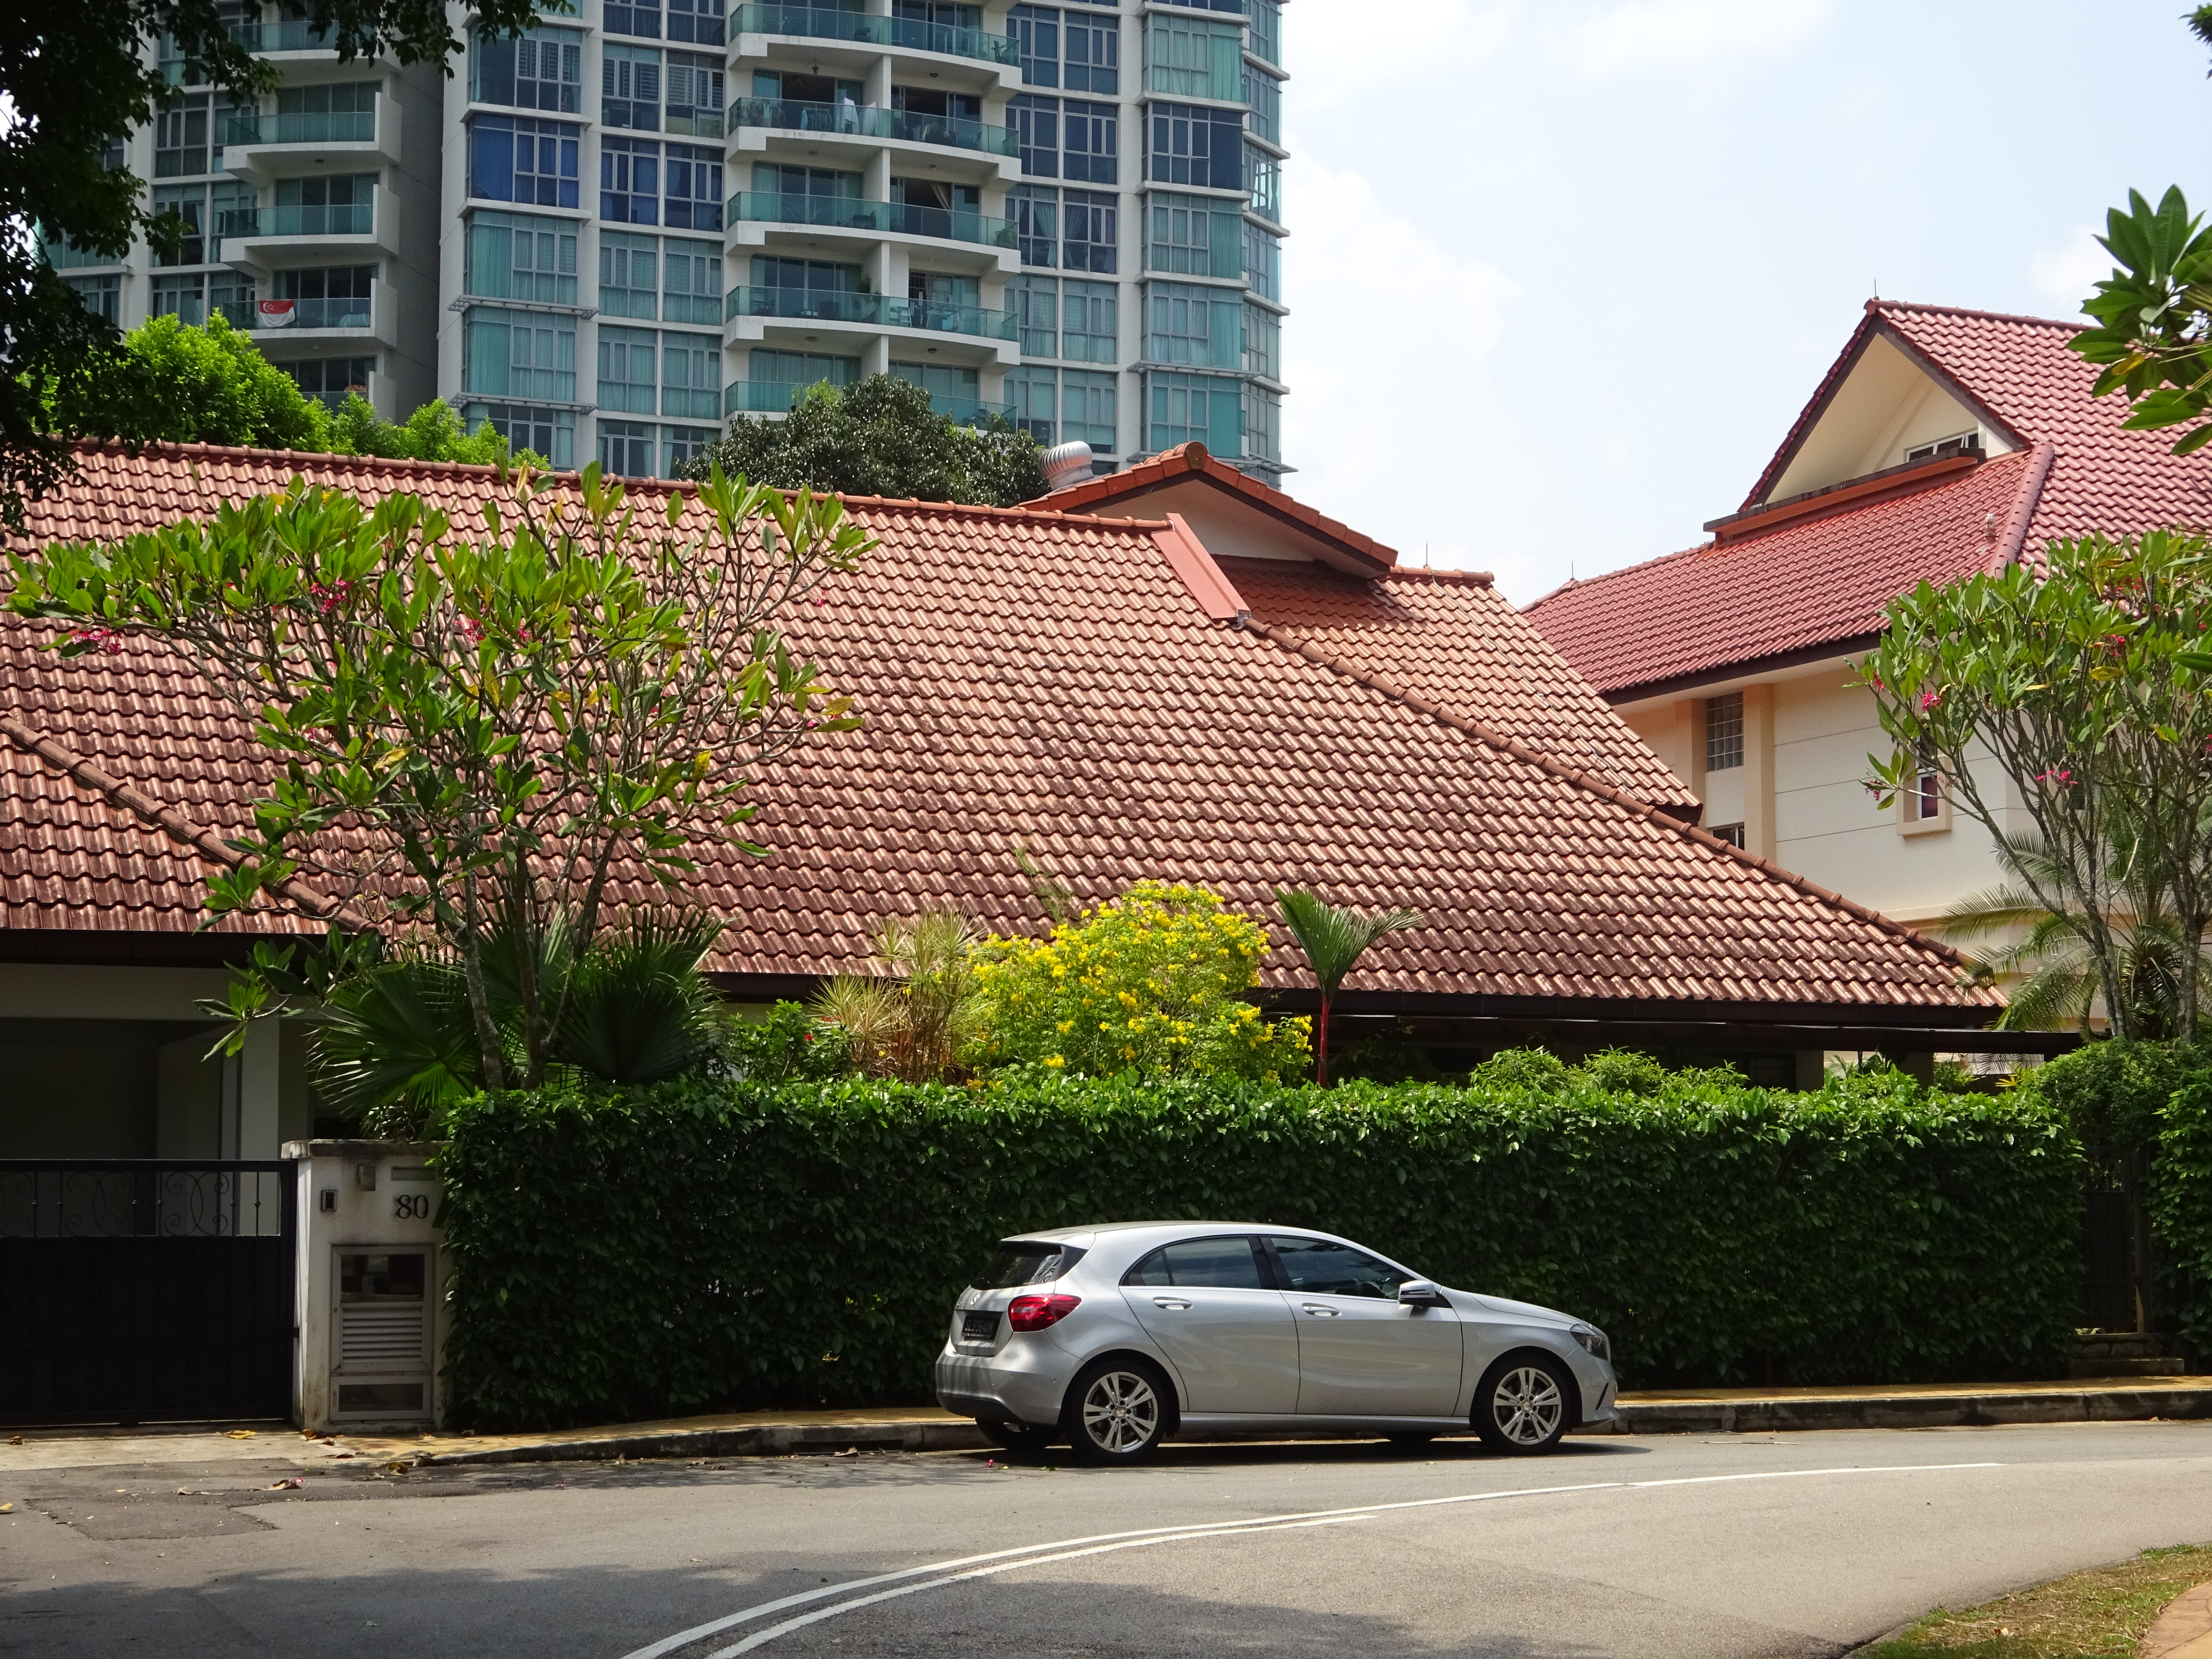
buildings, life, living, city, street, car, plant, building, vehicle, wheel, property, tire, sky, infrastructure, automotive lighting, tree, architecture, neighbourhood, urban design, asphalt, residential area, wall, automotive design, line, rolling, public space, woody plant, real estate, automotive exterior, morning, condominium, motor vehicle, tower block, facade, Tints and shades, road, parking, personal luxury car, vehicle door, house, mixed use, road surface, apartment, commercial building, mid size car, sport utility vehicle, shrub, suburb, family car, roof, luxury vehicle, home, sidewalk, rim, Liftback, hatchback, town, brick, full size car, landscape, vacation, compact mpv, compact car, automotive wheel system, crossover suv, tourism, transport, city car, hot hatch, downtown, executive car, compact sport utility vehicle